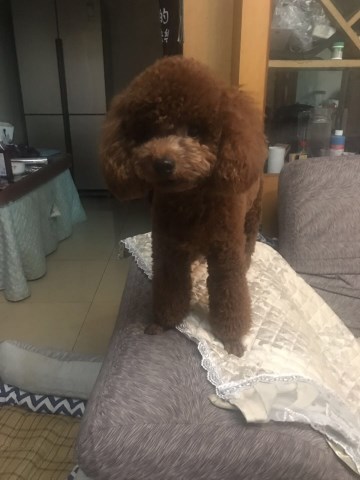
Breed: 2925-n000114-toy_poodle